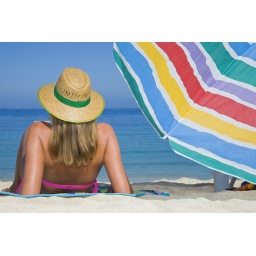
Woman in a straw hat on the beach